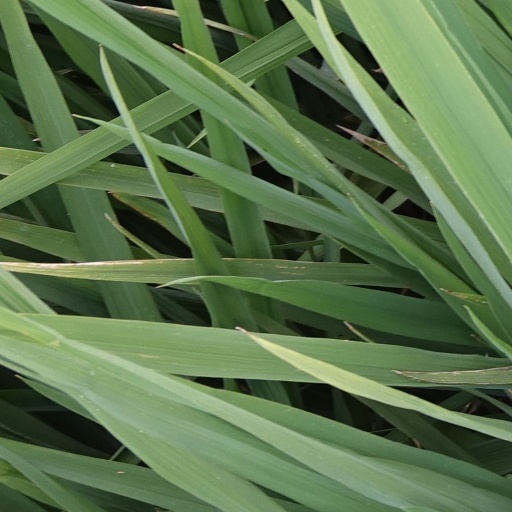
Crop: rice